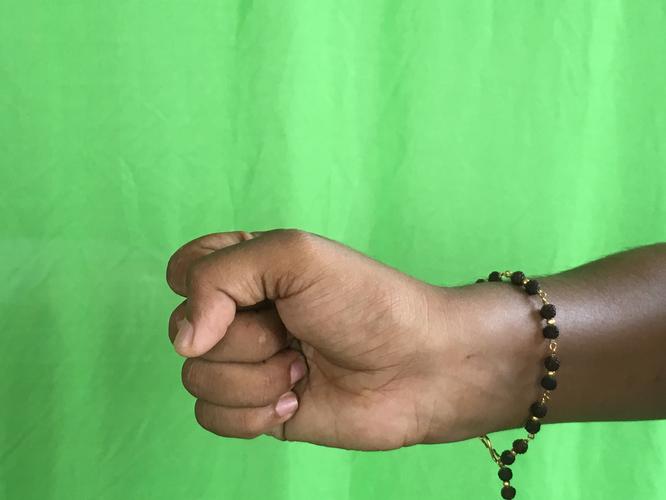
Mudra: Mushti
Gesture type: single_hand